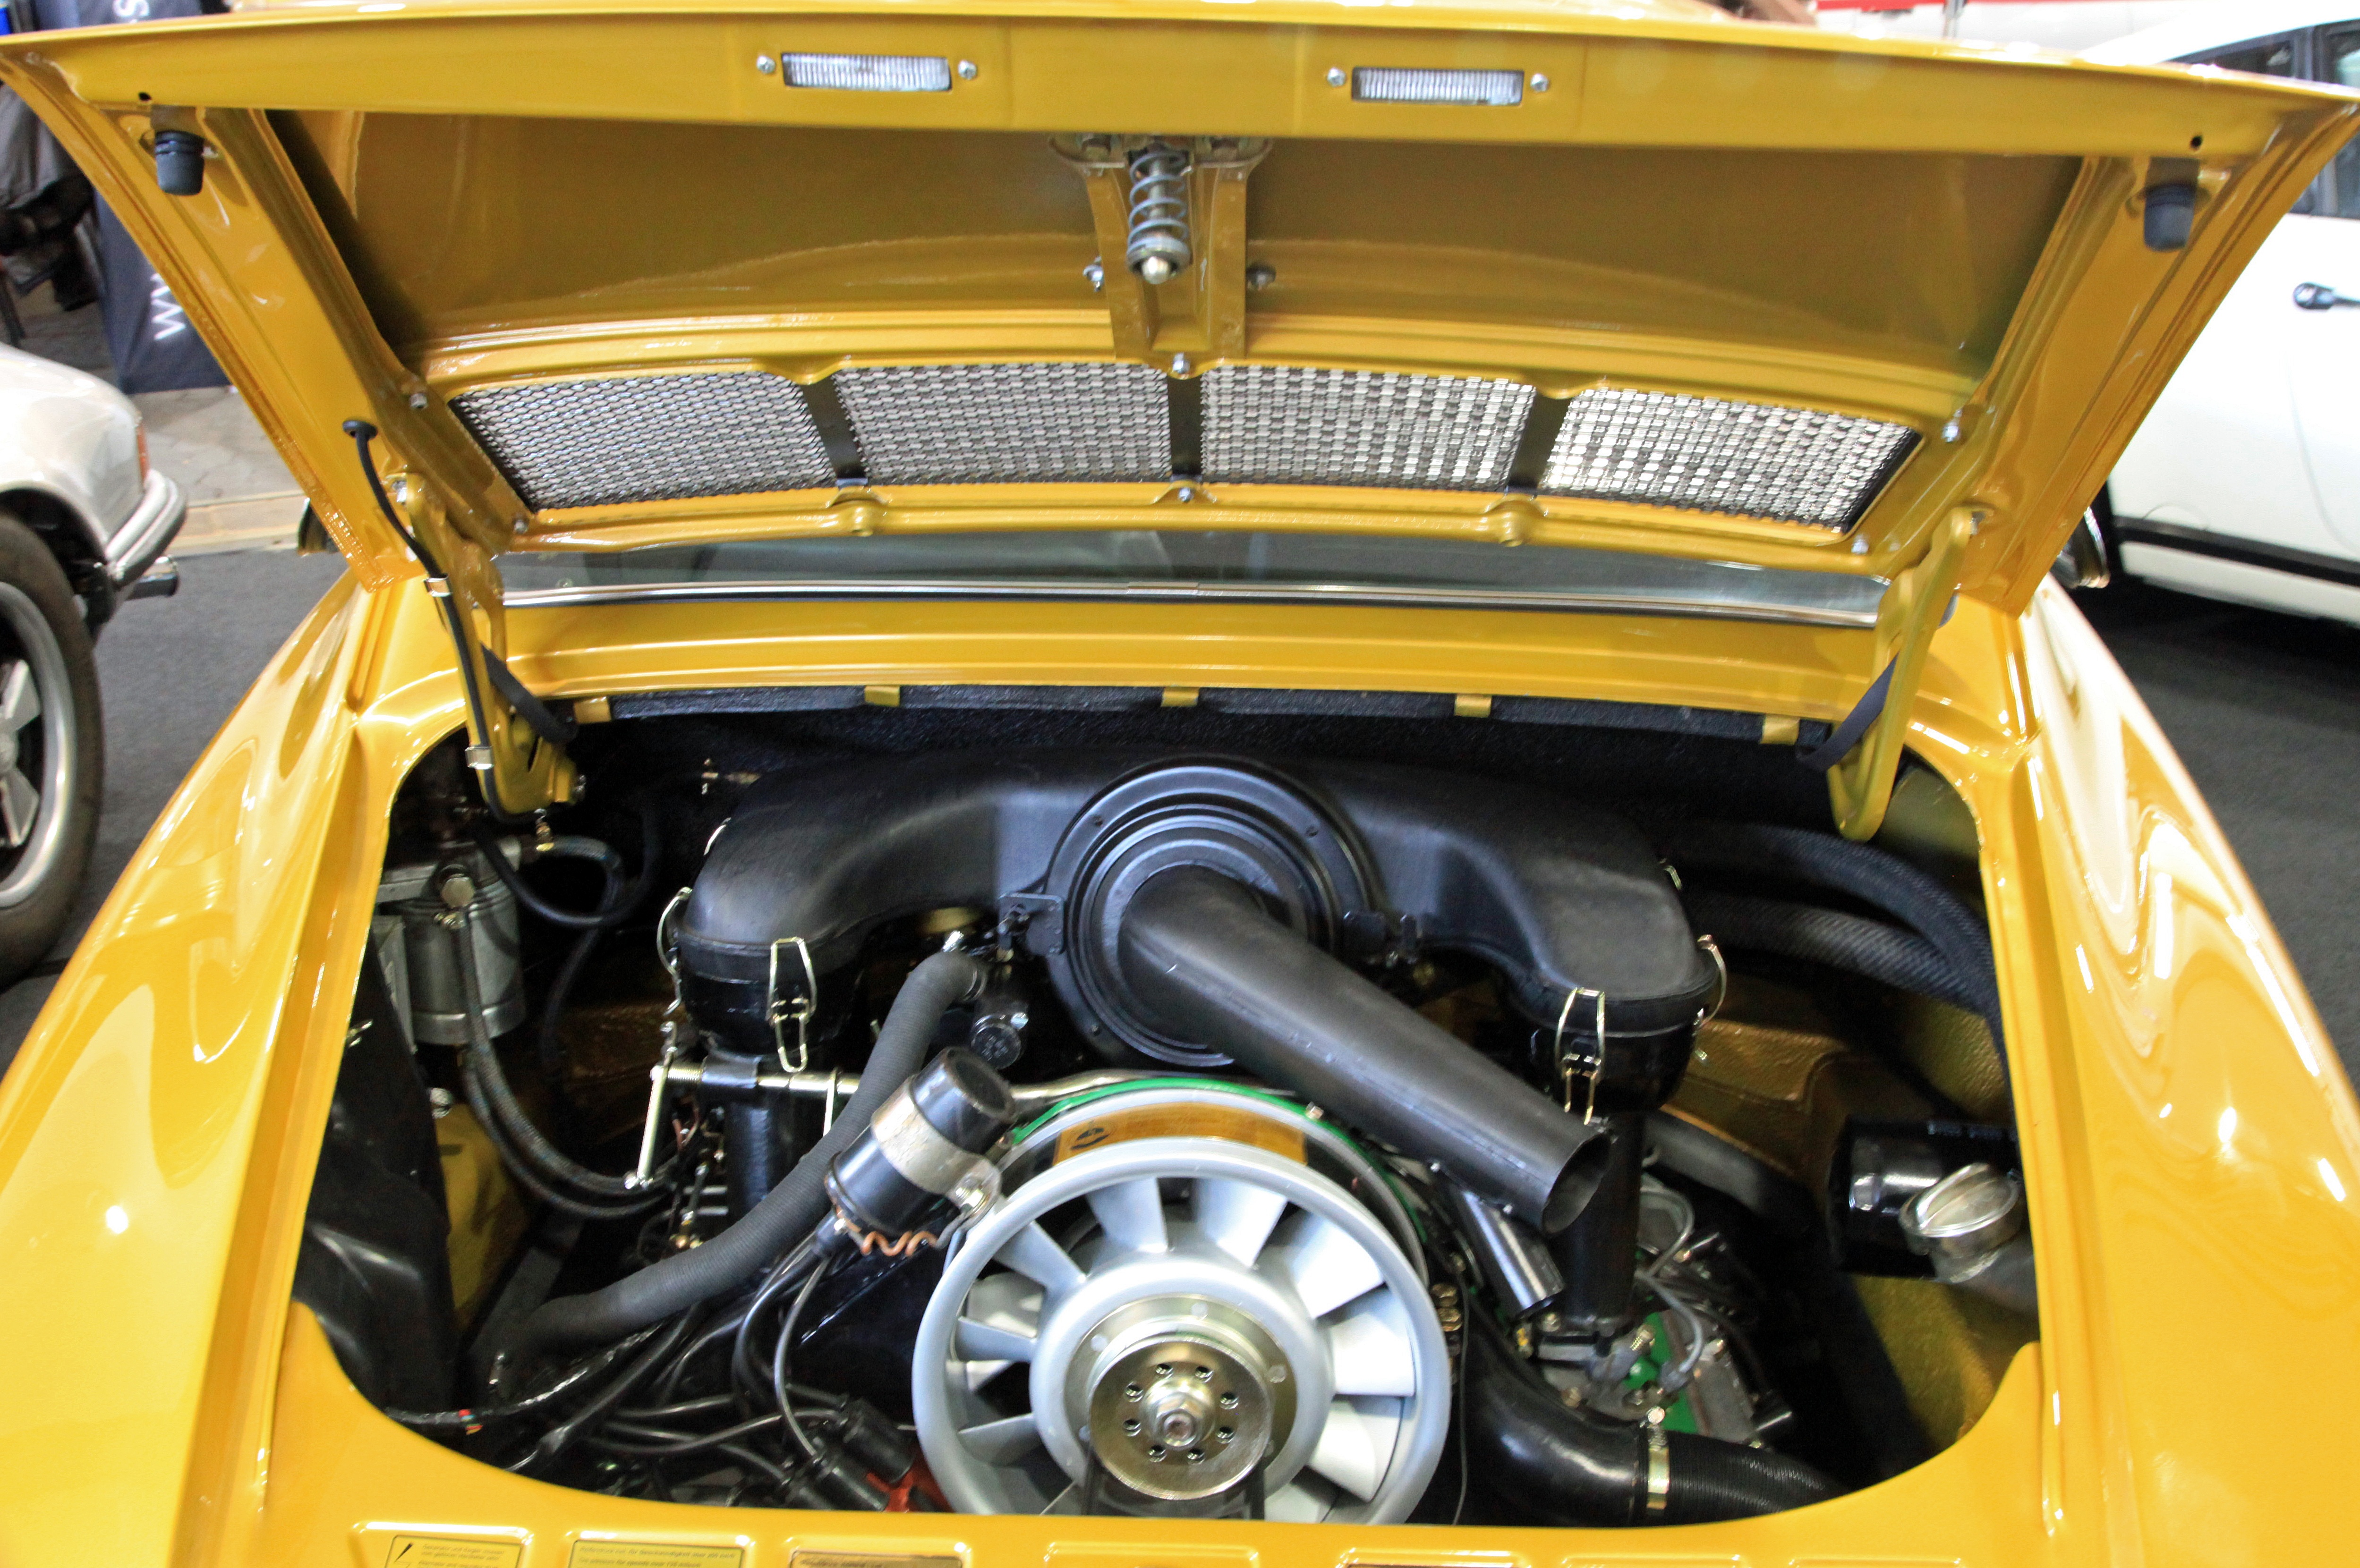
technology, car, wheel, vehicle, steering wheel, yellow, automotive, sports car, motor vehicle, supercar, engine, motor, oldtimer, convertible, porsche, metallic, engine compartment, auto show, land vehicle, automobile make, automotive exterior, automotive design, luxury vehicle, executive car